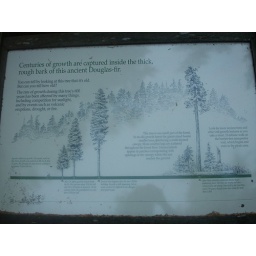
a sign in the forest